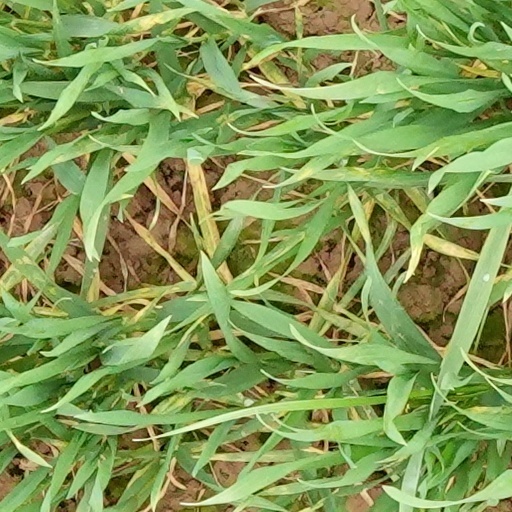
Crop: wheat